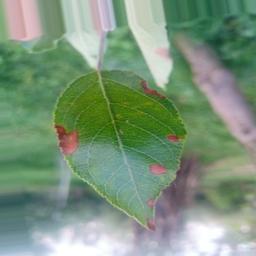
Label: Alternaria